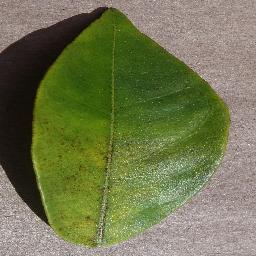
Label: Orange___Haunglongbing_(Citrus_greening)